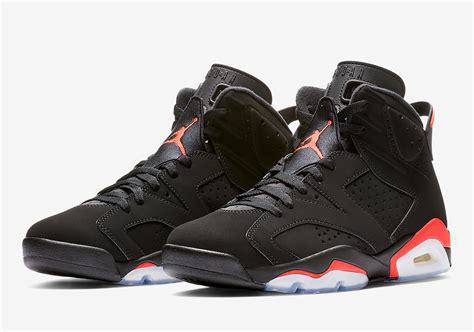
Brand: Nike
Model: Air Jordan 6